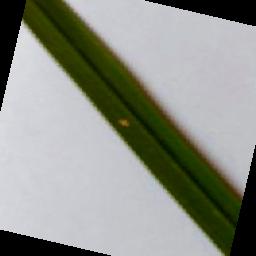
Label: Rice___Leaf_Blast